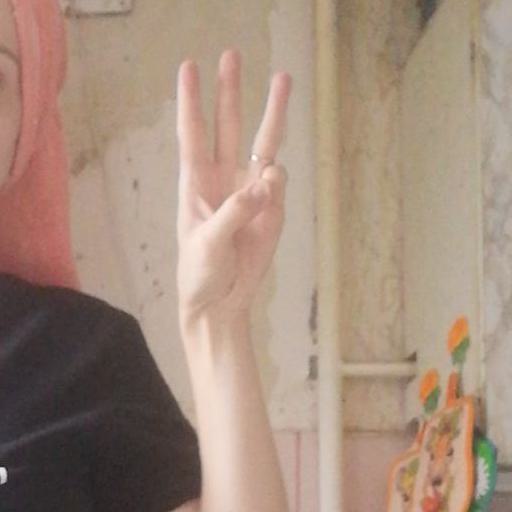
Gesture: three